Robert Goldsborough

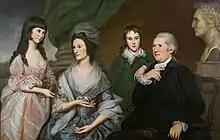
Robert Goldsborough, 1733 - 1788 Mary Emerson Trippe Goldsborough, born mid 18th Century Elizabeth Greenberry Goldsborough, 1776 - 1798 Robert Henry Goldsborough, 1779 - 1836

Robert Goldsborough (December 3, 1733 – December 22, 1788) was an American lawyer and statesman from Maryland. He served as a delegate to the Continental Congress.